Human Access Project

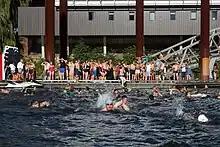
The first Mayoral Swim, 2016

In 2021, HAP led an effort to remove 25 tons of concrete and rubble from the river's edge of Cathedral Park with help from partners and volunteers. In 2023, HAP partnered with Green Anchors and other organizations to have 200+ volunteers help remove 100 tons of concrete and rock from the south end of Cathedral Park Beach.